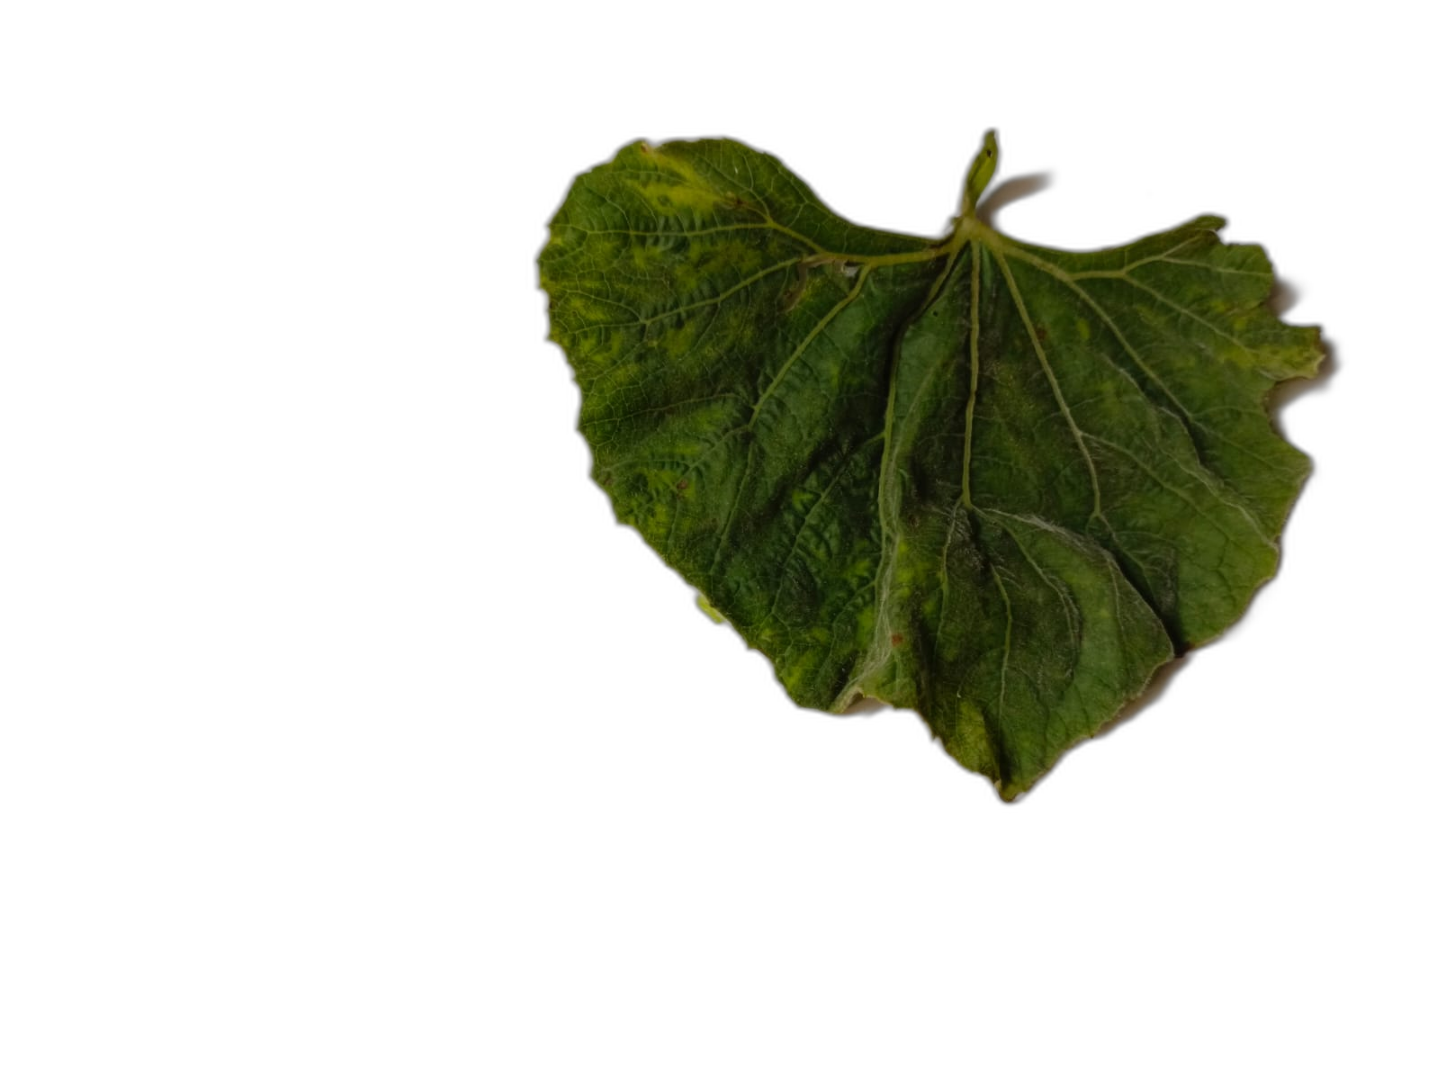
Crop: Bottle Gourd
Label: Mosaic_Virus